Nuristanis

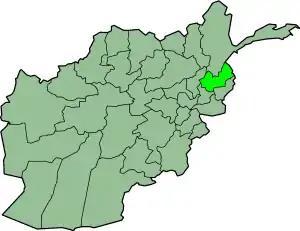
Nuristan, in light green

The Nuristanis practised what authors consider as a form of animism and ancestor worship with elements of Indo-Iranian (Vedic- or Hindu-like) religion. Noted linguist Richard Strand, an authority on Hindu Kush languages, observed the following about pre-Islamic Nuristani religion: